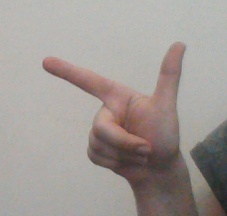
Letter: yaa